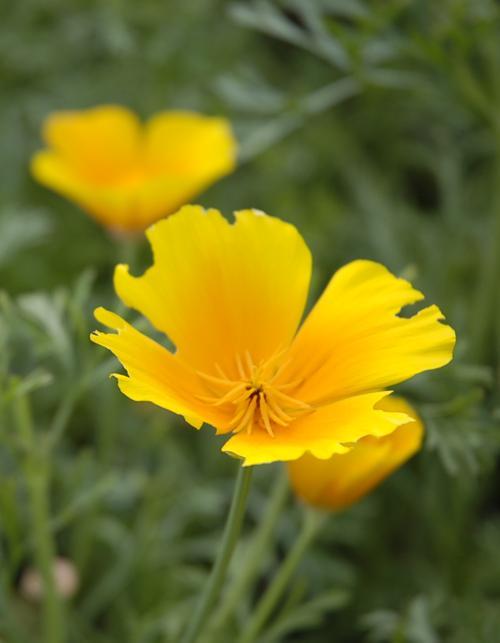
Label: californian poppy